John Adams

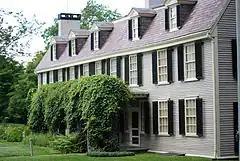
Peacefield, John Adams's home in Quincy, Massachusetts

Despite the XYZ Affair, Republican opposition persisted. Federalists accused the French and their immigrants of provoking civil unrest. In an attempt to quell the outcry, the Federalists introduced, and the Congress passed, a series of laws collectively referred to as the Alien and Sedition Acts. Passage of the Naturalization Act, the Alien Friends Act, the Alien Enemies Act and the Sedition Act all came within a period of two weeks, in what Jefferson called an "unguarded passion." The first three acts targeted immigrants, specifically French, by giving the president greater deportation authority and increasing citizenship requirements. The Sedition Act made it a crime to publish "false, scandalous, and malicious writing" against the government or its officials. Adams had not promoted any of these acts, but signed them in June 1798 at the urging of his wife and cabinet.